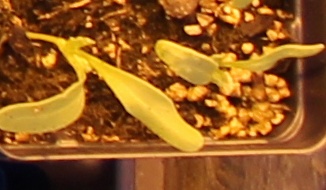
Label: Sugar beet